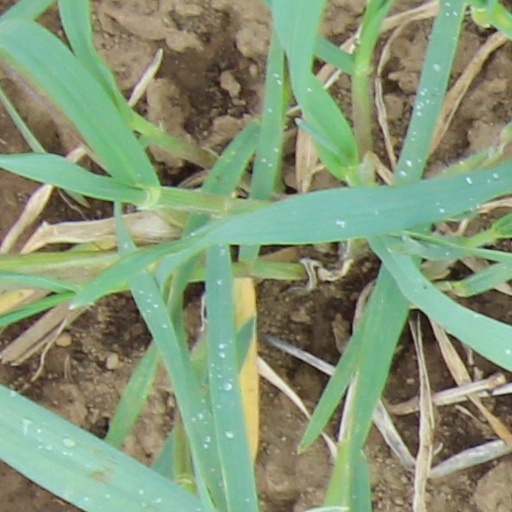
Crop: wheat